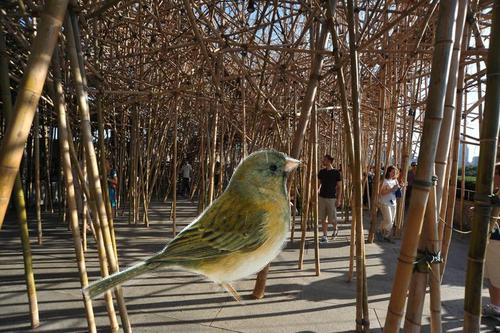
Bird species: Dark_eyed_Junco
Bird type: landbird
Background: land